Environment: real
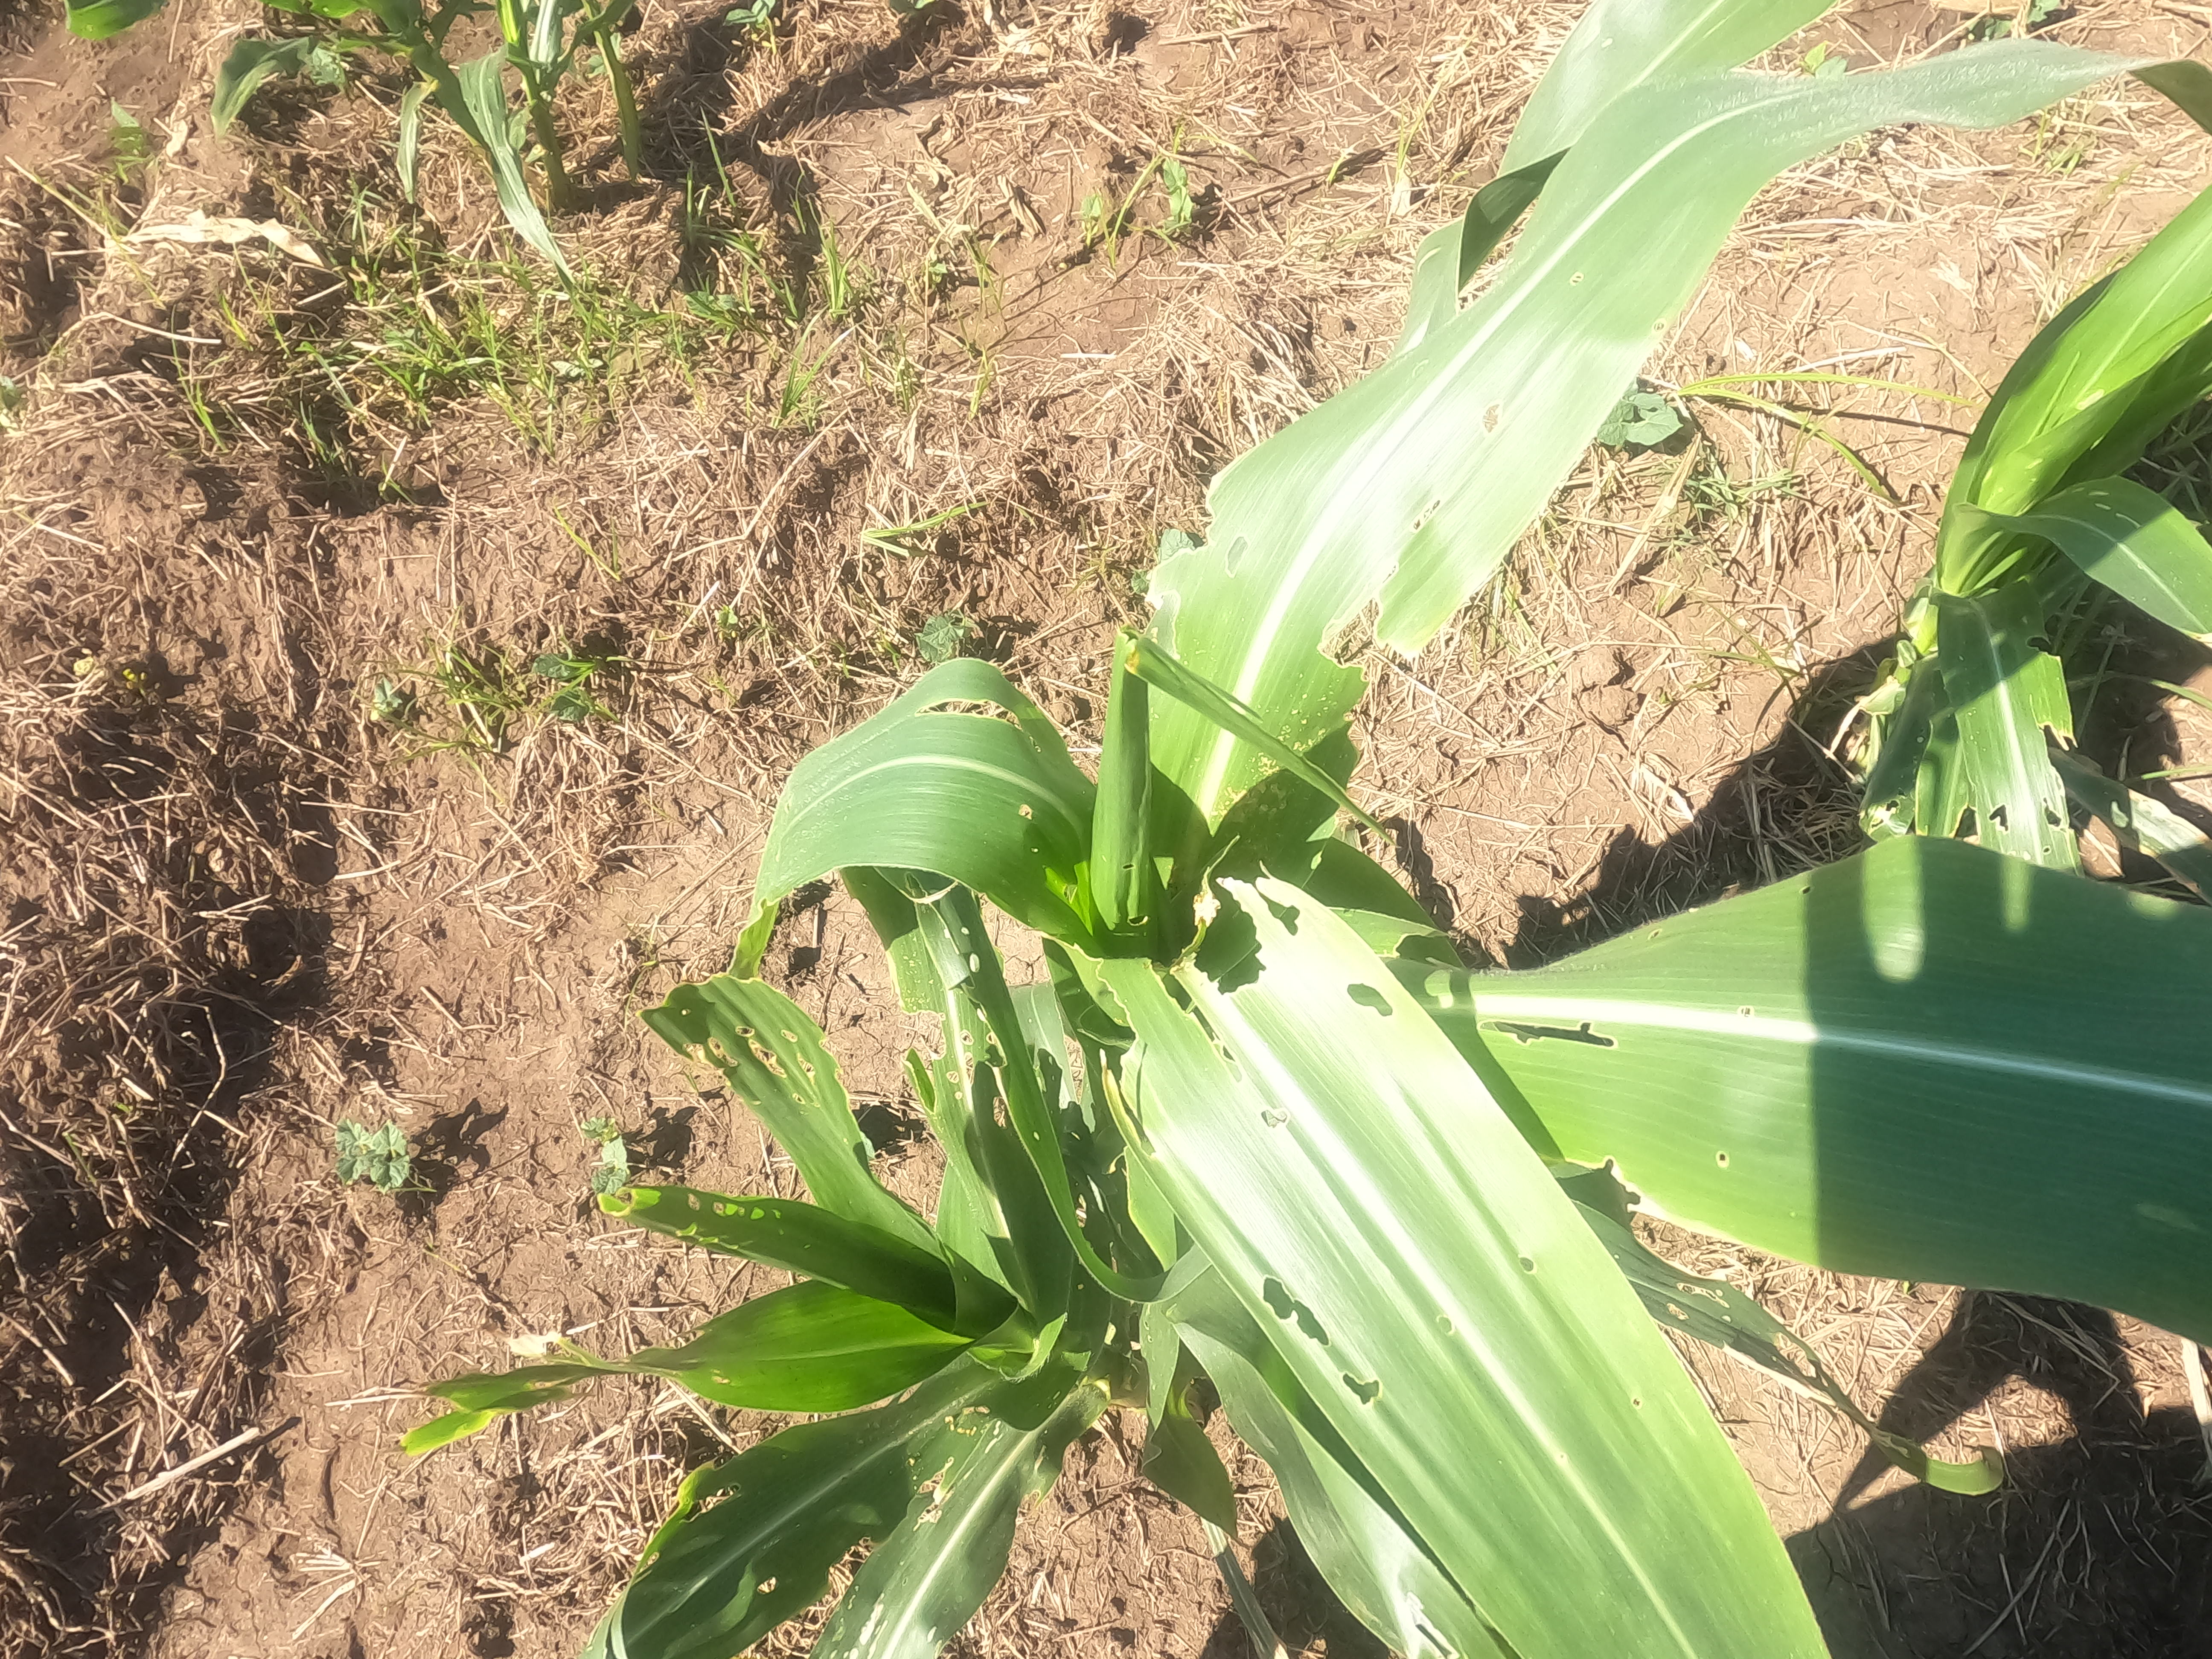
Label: fall_armyworm